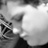
Emotion: sad